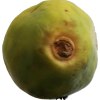
Label: papaya